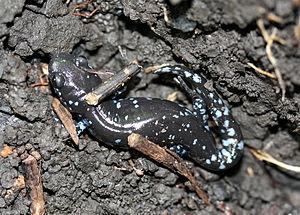
Ambystoma laterale, la Salamandre à points bleus, est une espèce d'urodèles de la famille des Ambystomatidae.